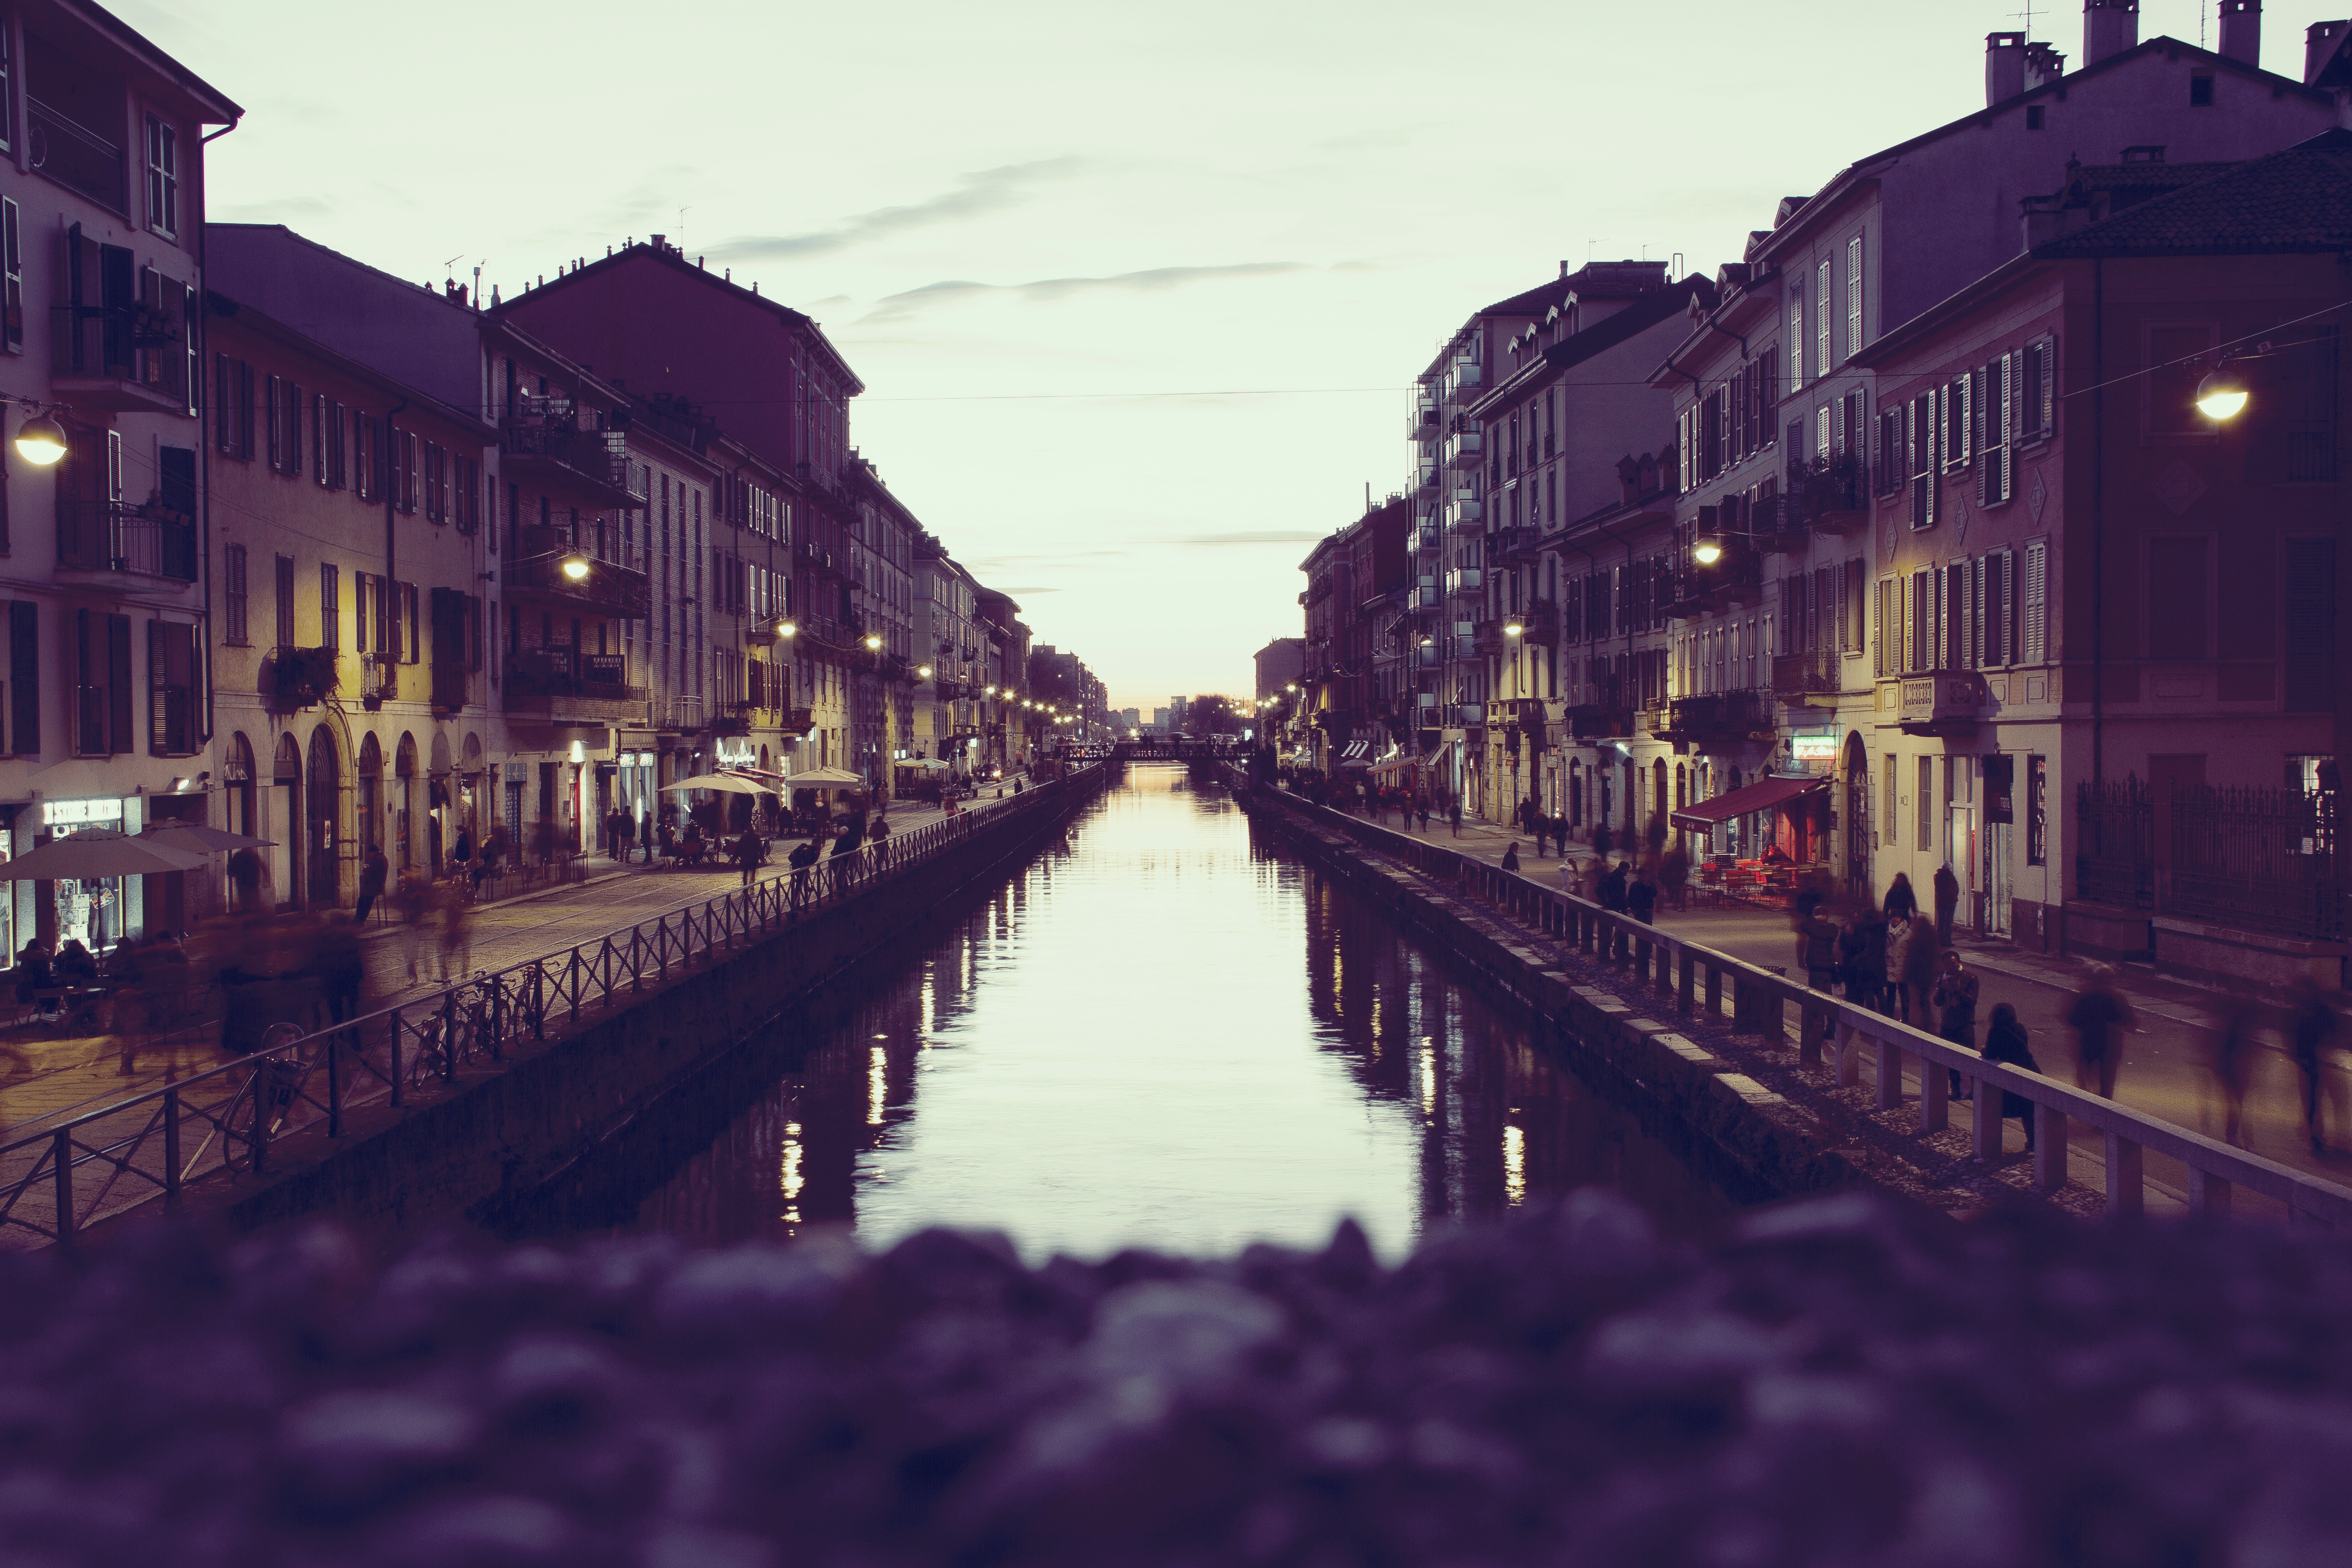
waterway, canal, water, sky, reflection, town, channel, morning, architecture, atmosphere, city, cloud, urban area, evening, river, neighbourhood, night, building, photography, watercourse, street, house, Tints and shades, square, mountain, nonbuilding structure, dusk